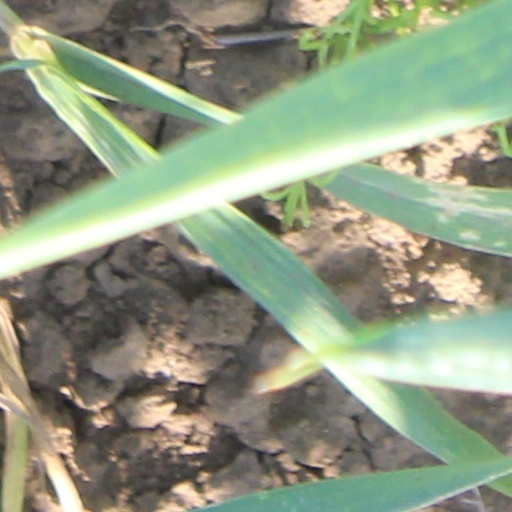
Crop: wheat